Answer in natural language. Considering the relative positions, where is modern brown dresser with six drawers with respect to black colour armchair? Choose between the following options: right or left
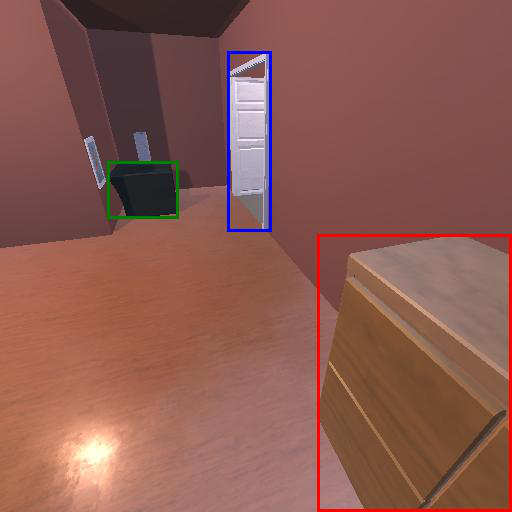
<answer>right</answer>